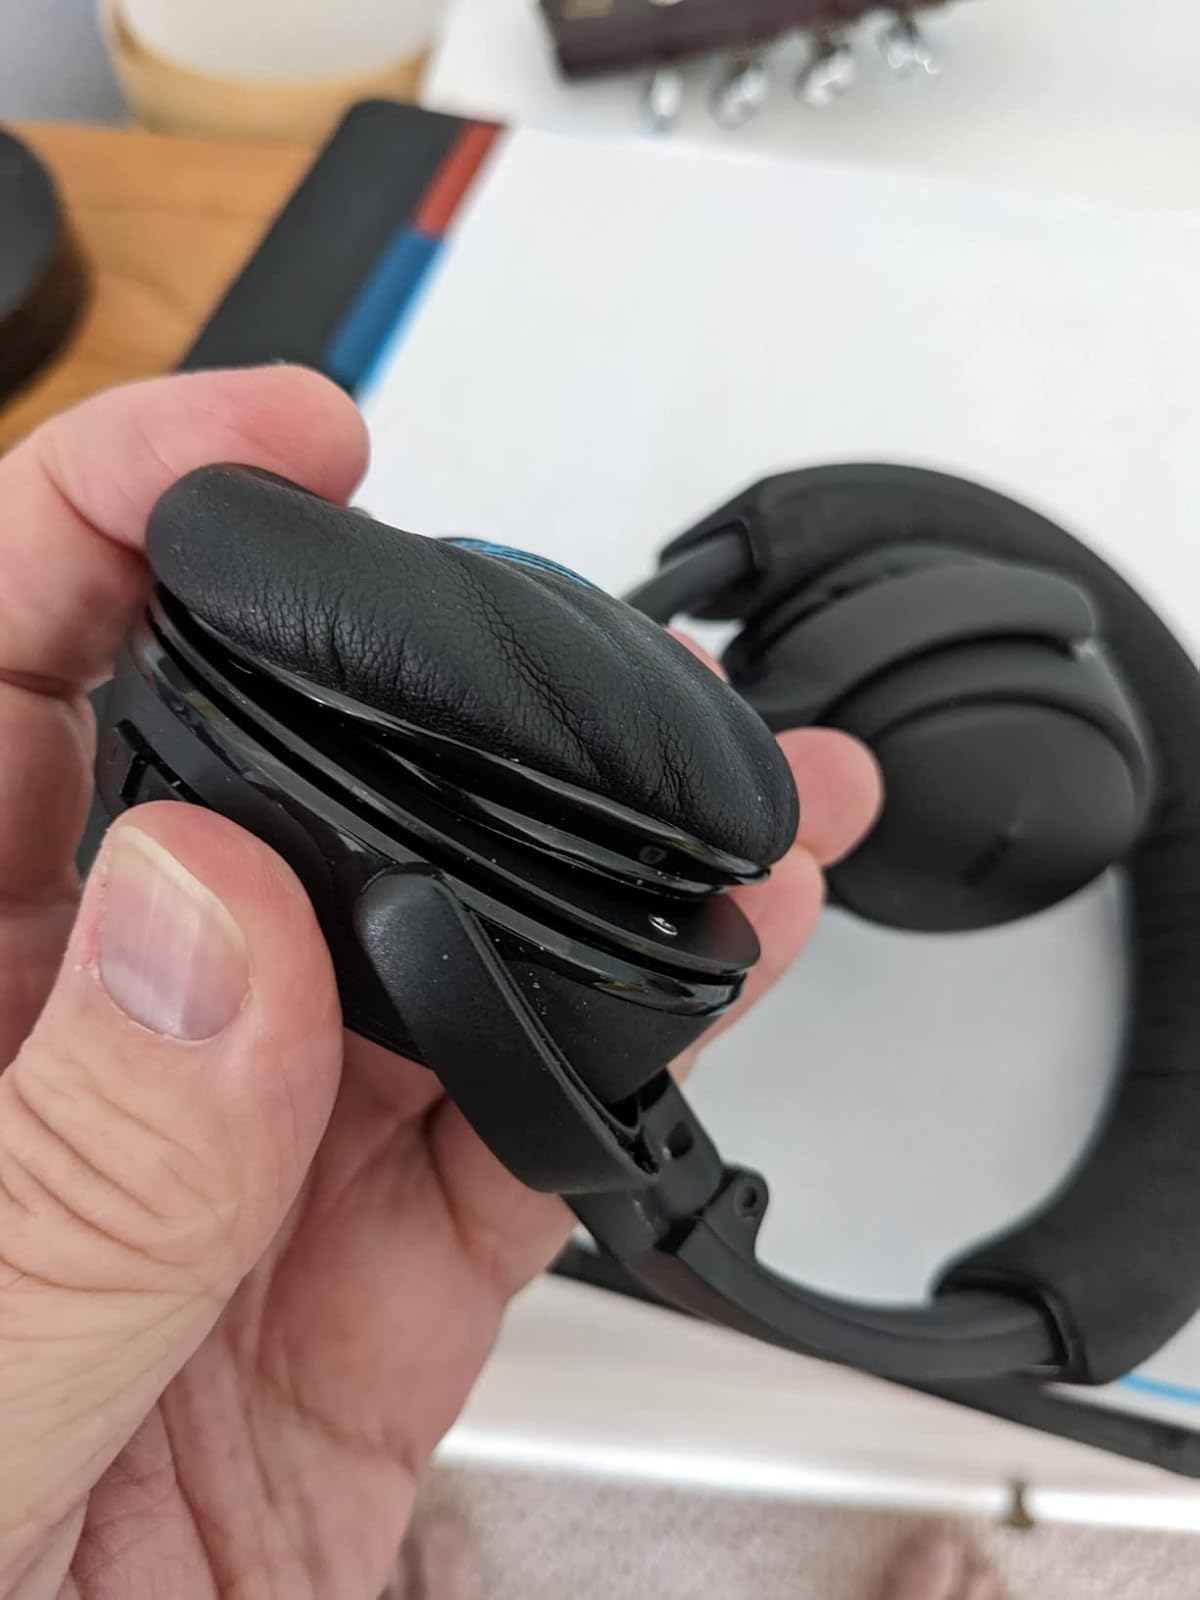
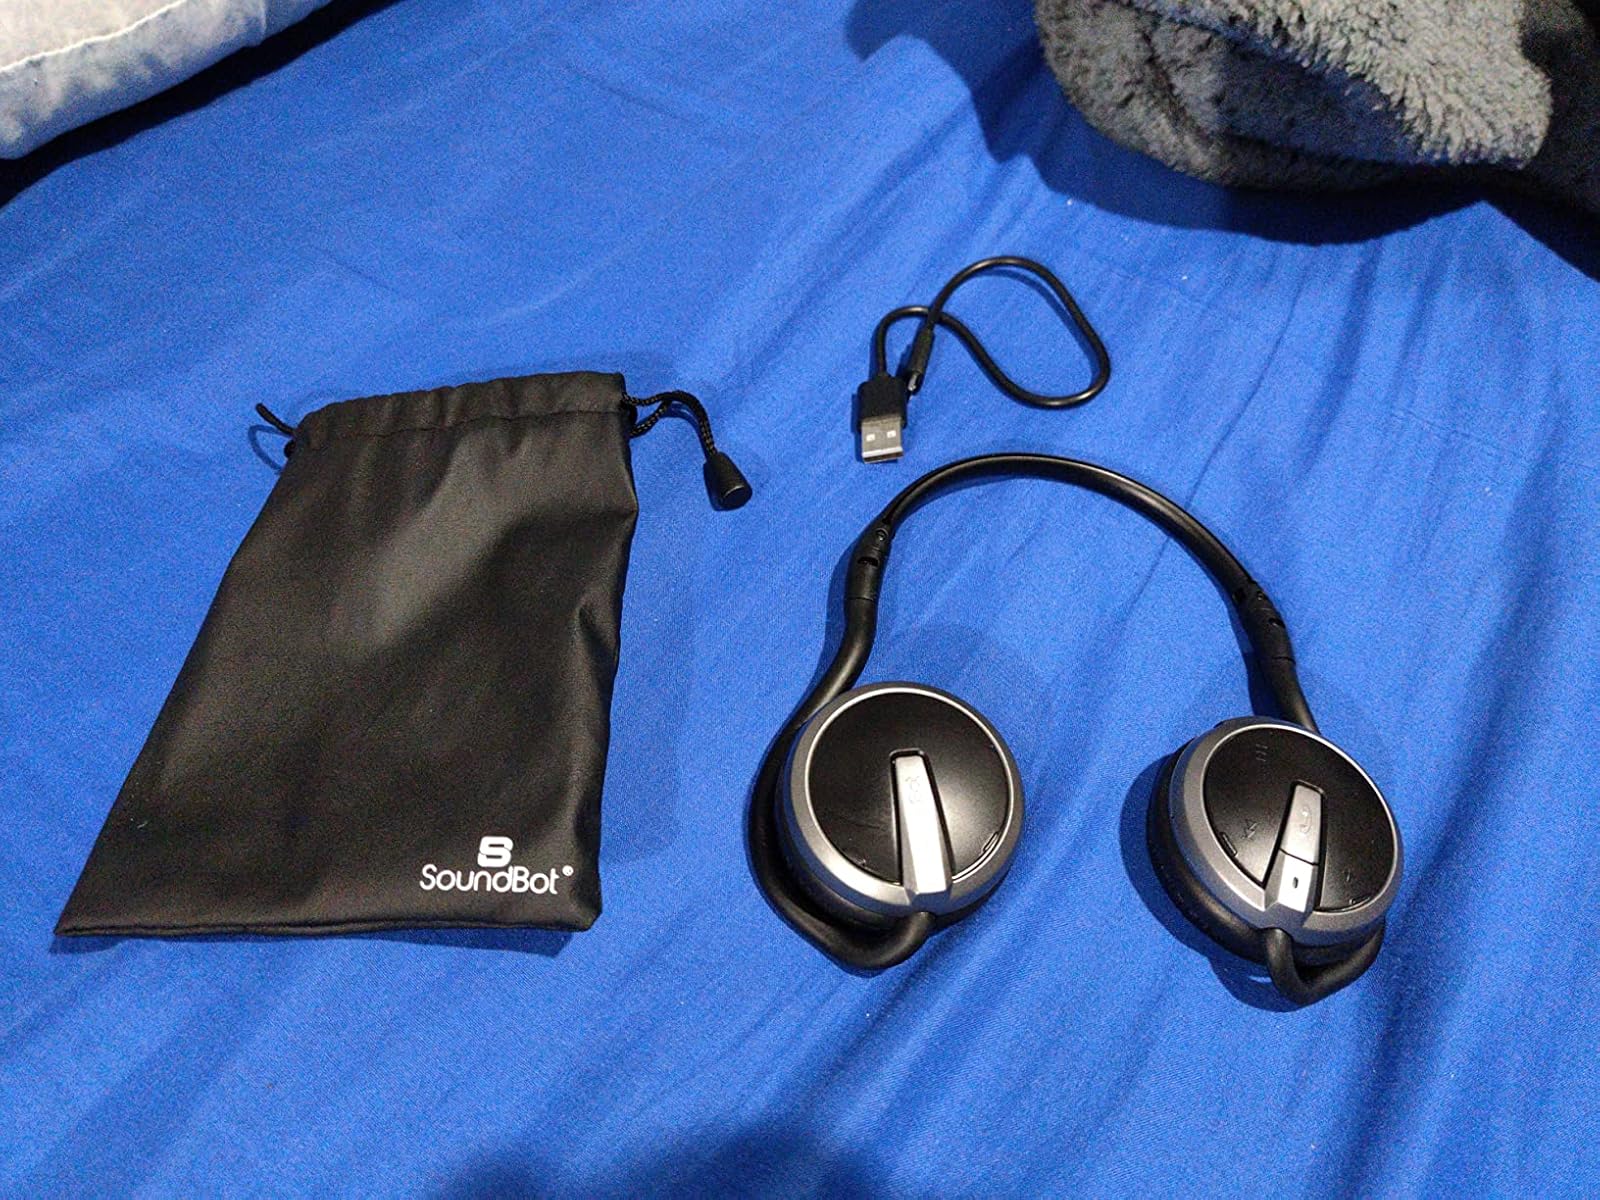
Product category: headphones
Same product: no